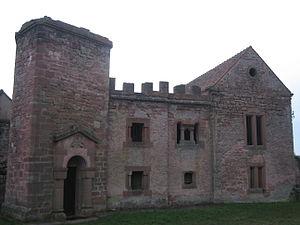
Le château du Lutzelbourg est un château fondé par Pierre de Lutzelbourg au XIᵉ siècle sur un promontoire rocheux dominant à 322 m d'altitude la vallée de la Zorn en France, à Lutzelbourg, Moselle.